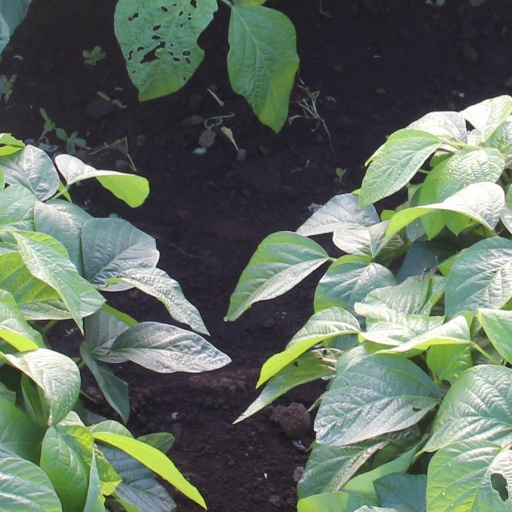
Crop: soybean